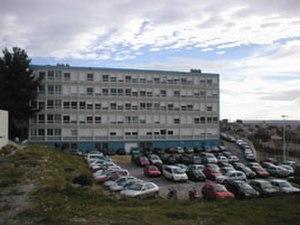
L'université de Nîmes est une université située à Nîmes dans le département du Gard en France créée en 2007, et est l'une des cinq universités de l'académie de Montpellier. Elle succède au Centre universitaire de formation et de recherche de Nîmes, créé en 2002 à partir du regroupement des antennes locales des trois universités de Montpellier.
Nîmes est une commune du sud de la France, préfecture du département du Gard en région Occitanie. Ses habitants se nomment les Nîmois.
La faculté de médecine de Montpellier est une unité de formation et de recherche, composante de l'université de Montpellier pour la formation de futurs professionnels de la santé et de chercheurs dans le domaine du vivant.